The Lesser Blessed (film)

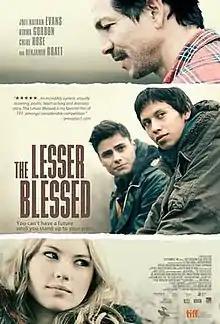

The Lesser Blessed is a Canadian drama film, released in 2012. The film was written and directed by Anita Doron and is based on the novel of the same name by Richard Van Camp, the film stars Joel Evans as Larry Sole, a young Tłı̨chǫ teenager living in the Northwest Territories. The film's cast also includes Chloe Rose, Kiowa Gordon, Benjamin Bratt, Dylan Cook and Tamara Podemski. Despite being set in the Northwest Territories, the film was shot in Sudbury, Ontario.